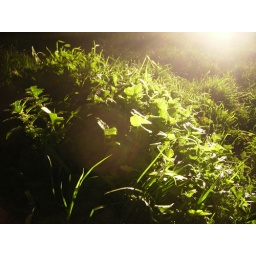
grass lit up by the car headlights